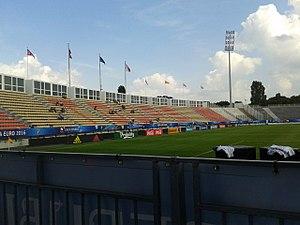
Photo de la tribune première du Stade de la Vallée du Cher, à Tours, lors de l'Euro 2016, le 8 juin 2016
Le stade de la Vallée du Cher est le stade principal de la ville de Tours dans le département d'Indre-et-Loire. Avec une capacité de 10 128 places, ce stade est l'enceinte utilisée par le Tours Football Club depuis 1978.